Antenna (zoology)

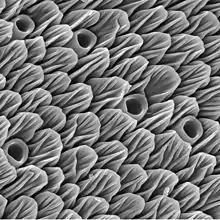
Olfactory receptors (scales and holes) on the antenna of the butterfly "Aglais io", electron micrograph

Some claim insects evolved from prehistoric crustaceans, and they have secondary antennae like crustaceans, but not primary antennae. Antennae are the primary olfactory sensors of insects and are accordingly well-equipped with a wide variety of sensilla (singular: "sensillum"). Paired, mobile, and segmented, they are located between the eyes on the forehead. Embryologically, they represent the appendages of the second head segment.